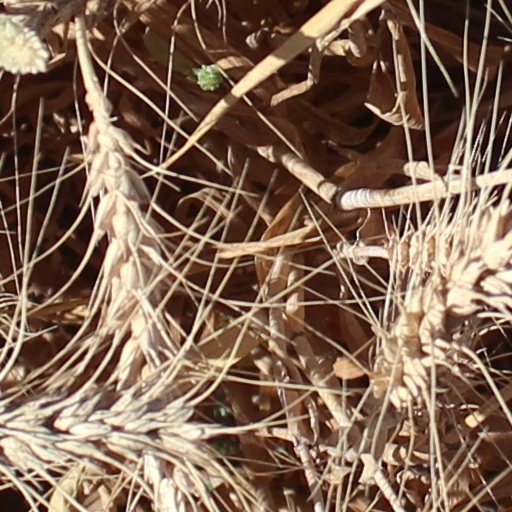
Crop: wheat